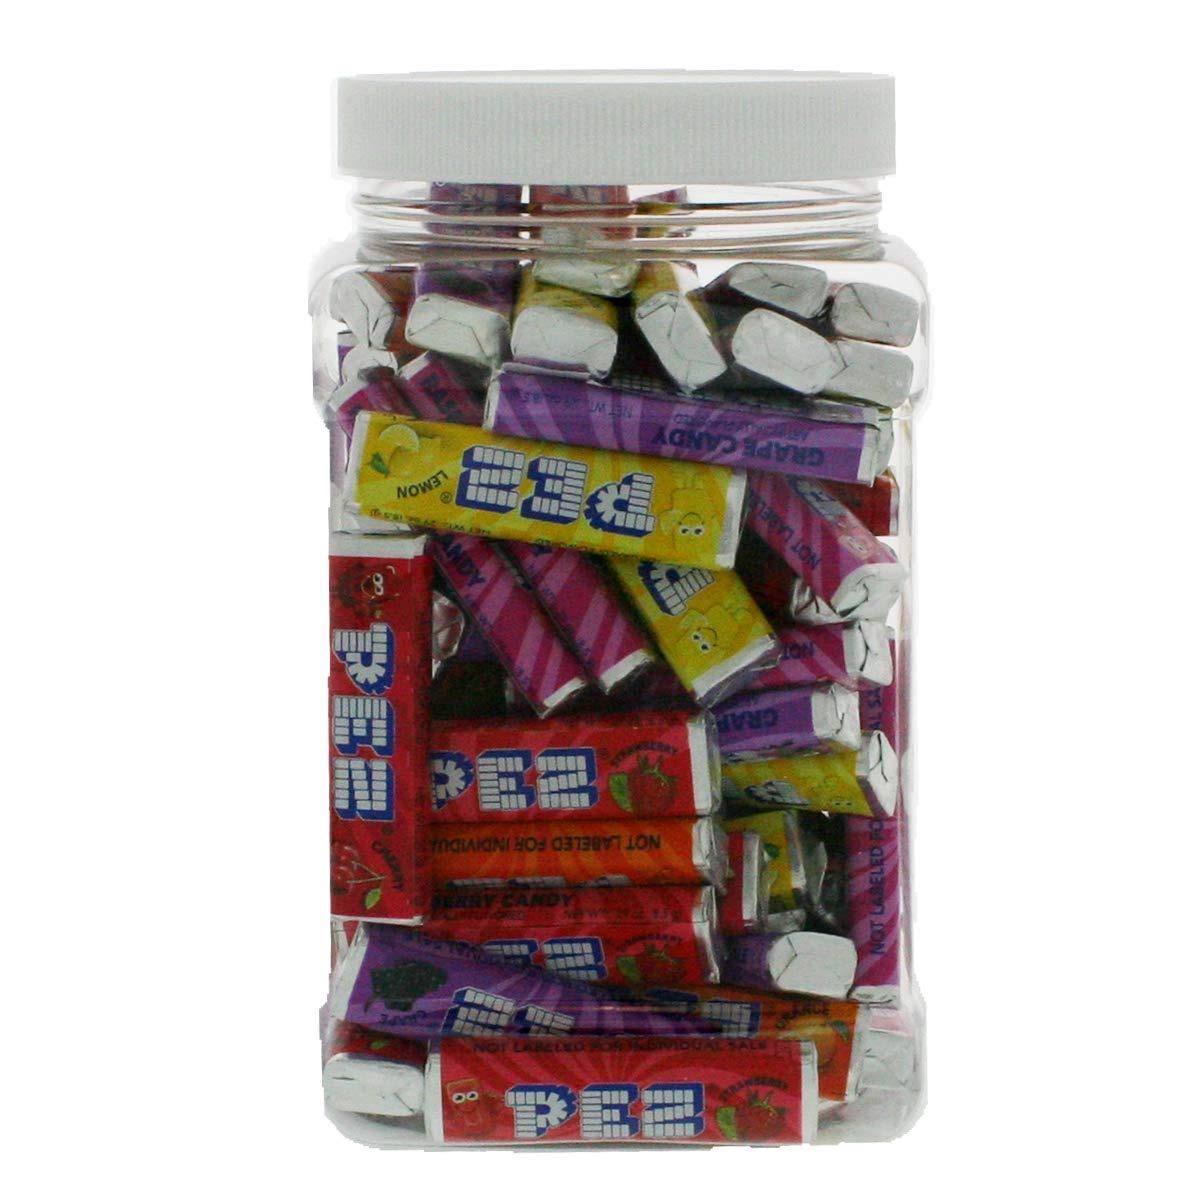
Item Name: Pez 1.5 Pound Bulk Rolled Pez Candy - Assorted Bulk Pez Rolls in 48 FL OZ Gift Ready Reusable Square Jar
Bullet Point 1: Contains 1.5 Pounds of Bulk Assorted Rolled Pez - Bulk Pez Rolls in a 48 FL OZ Resealable/Reusable Square Clear Plastic Container with Grip Handle and White Easy Open Lid.
Bullet Point 2: Sweetly You bulk gift products are only packaged in food grade containers, with a pressure sealed freshness liner and resealable lid for Quality Assurance and Peace of Mind. The removable Ingredient label makes the Sweetly you Gift Ready Line ideal for giving and/or reuse in your home.
Bullet Point 3: Each Hard Candy is packaged in multiple sizes to give you the opportunity to save money. Large offers an approximately 12% savings over Medium and X-Large offers an approximately 30% Savings over Medium.
Product Description: Contains 1.5 Pounds of Bulk Assorted Rolled Pez - Bulk Pez Rolls in a 48 FL OZ Resealable/Reusable Square Clear Plastic Container with Grip Handle and White Easy Open Lid. Hard Candies are a simple indulgence we all love. There is emotion connected with your favorite candies from youth that makes them a perfect gift for anyone. Whether you are looking for a Mothers/Fathers day gift, or Christmas gifts for everyone in your family, Candy is always appreciated, shows attentiveness to what they like and shows your valentine that you want them to be happy. Every Sweetly You gift tub is designed with presentation in mind. They make a perfect Holiday gift or as ready treat to offer visitors. This product is specifically designed for the Hard Candy Lover in your life.
Value: 24.0
Unit: Ounce

Price: 20.75